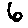
Label: 6